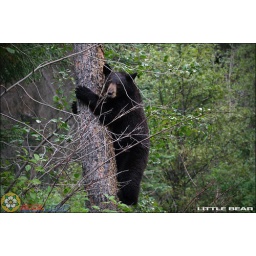
A young Black bear climbs a tree in Cathedral Provincial Park... He was scared of the car.